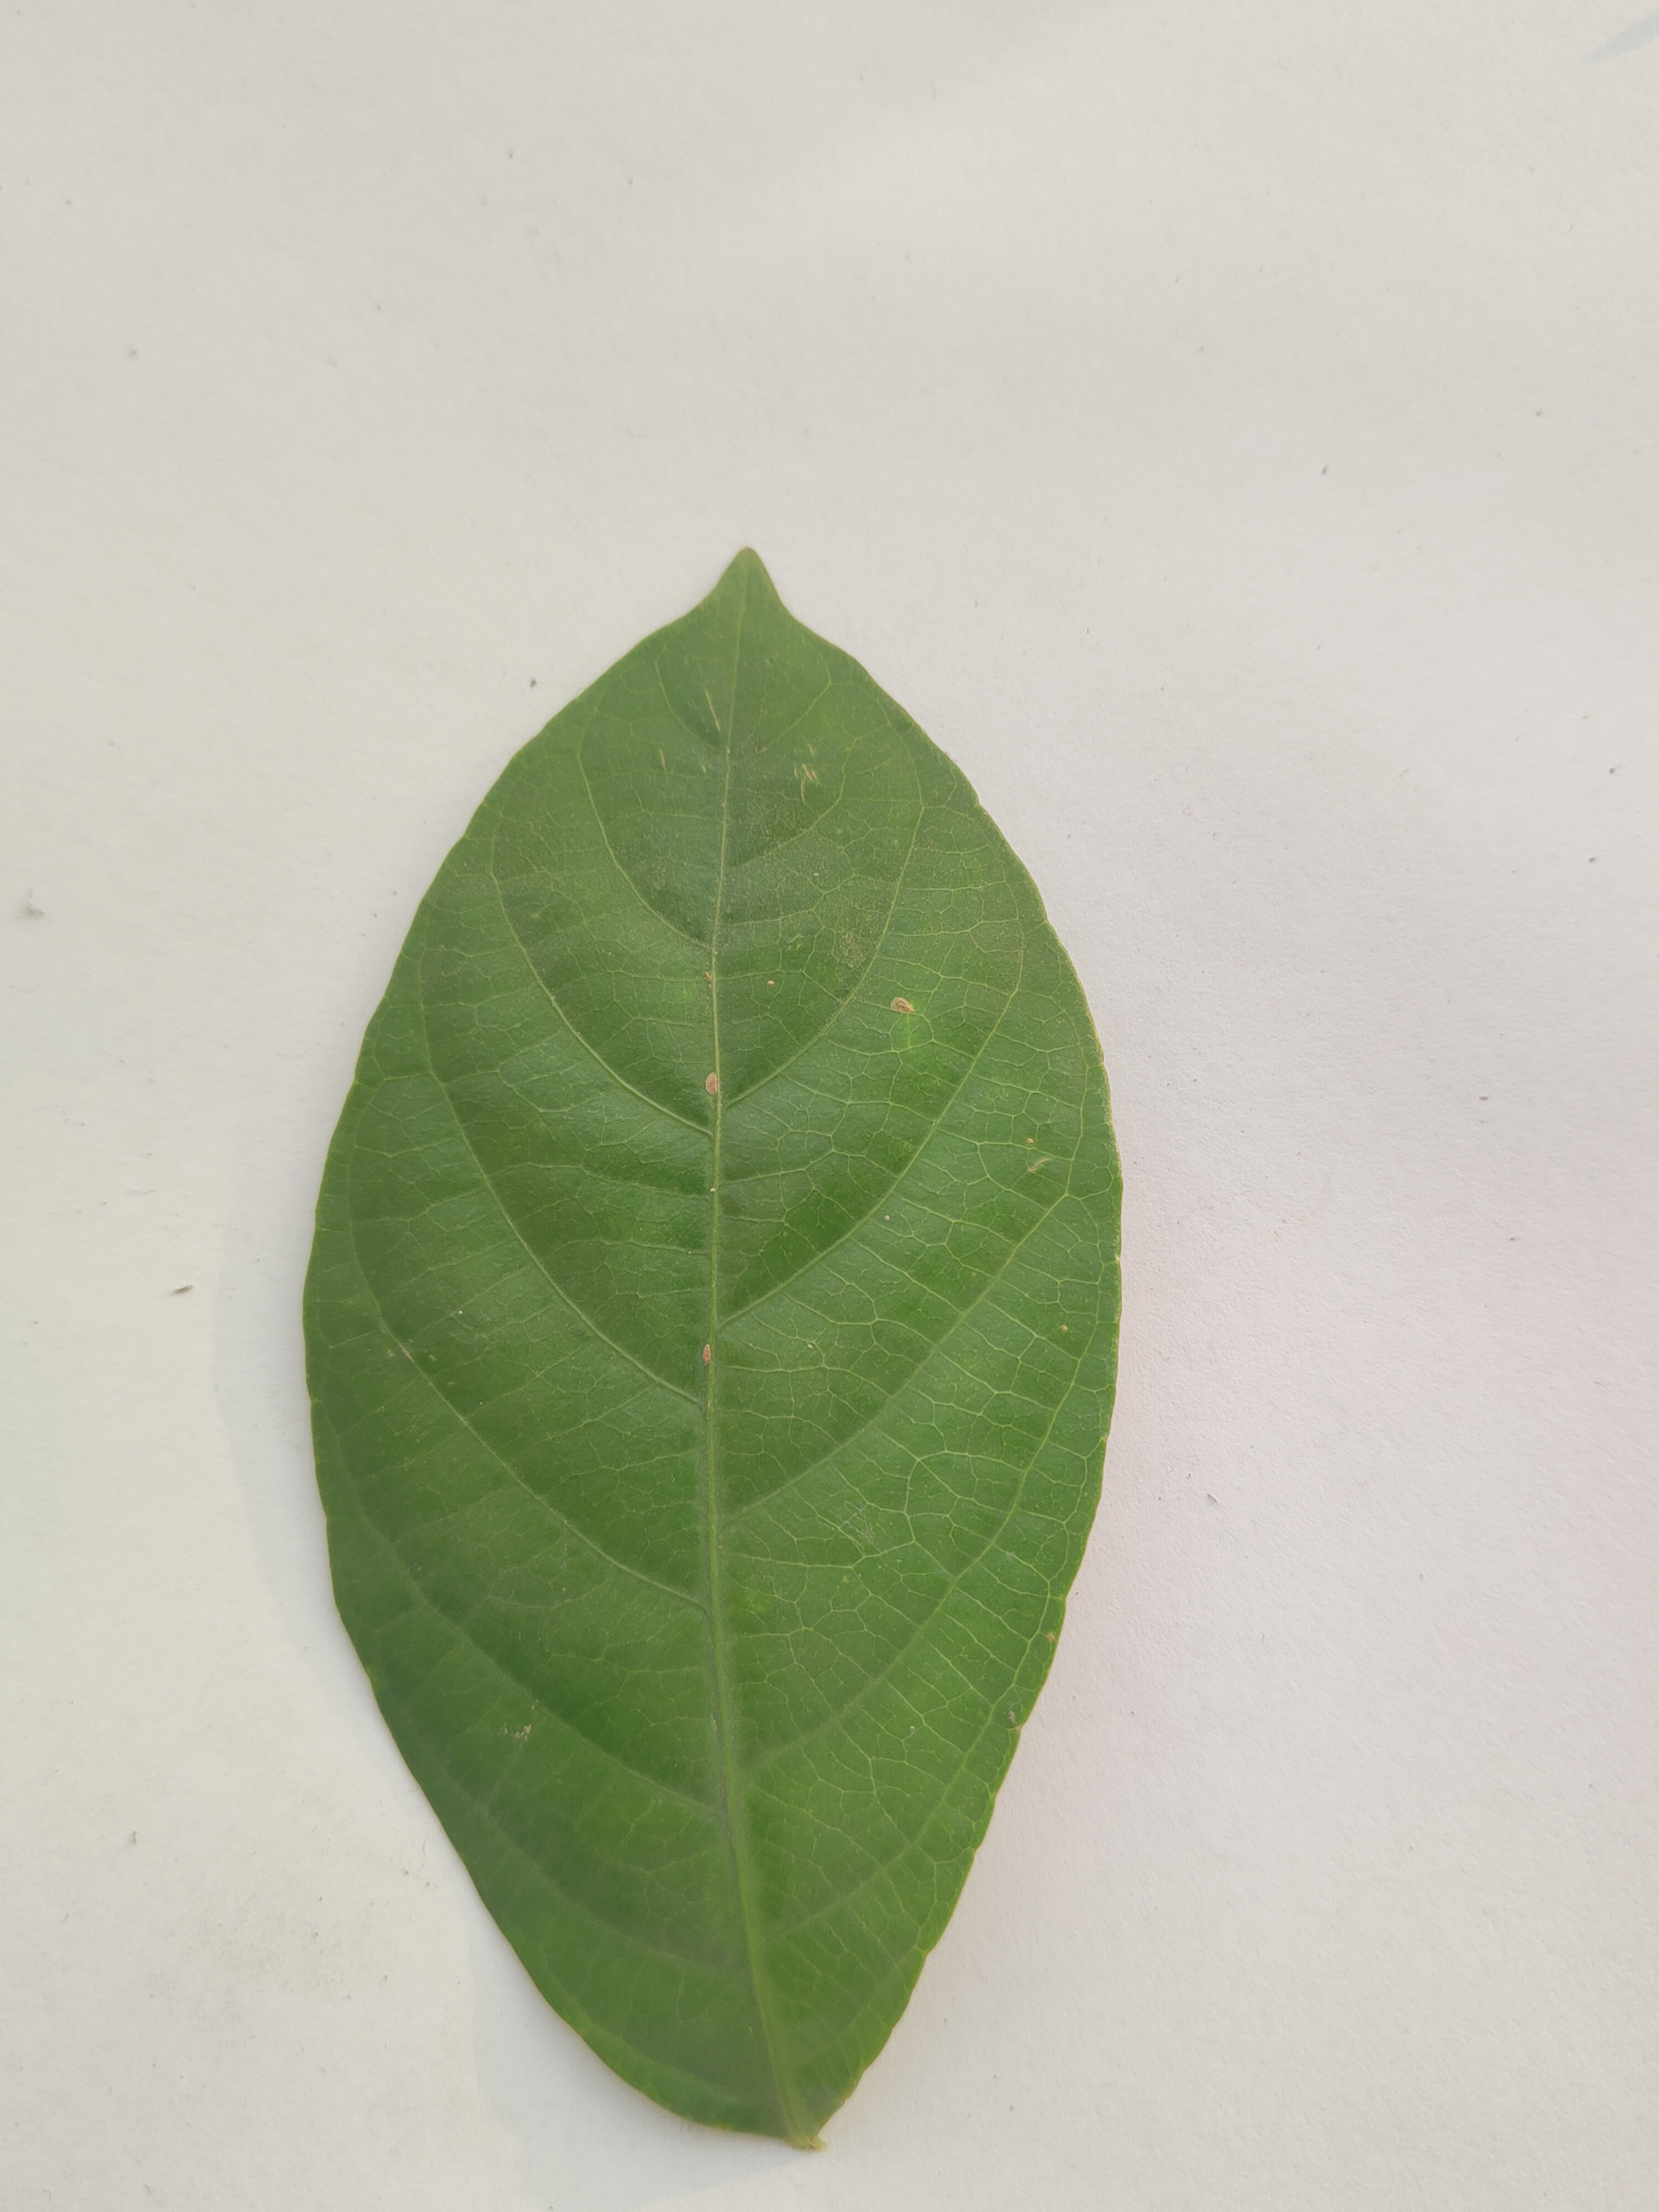
Leaf variety: Lotkon